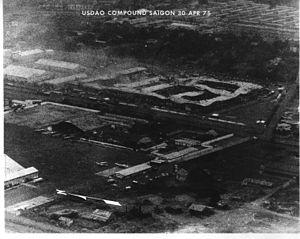
Le Military Assistance Command, Vietnam, était une structure de commandement unifiée pour toutes les forces militaires américaines du Sud-Vietnam pendant la guerre du Viêt Nam.